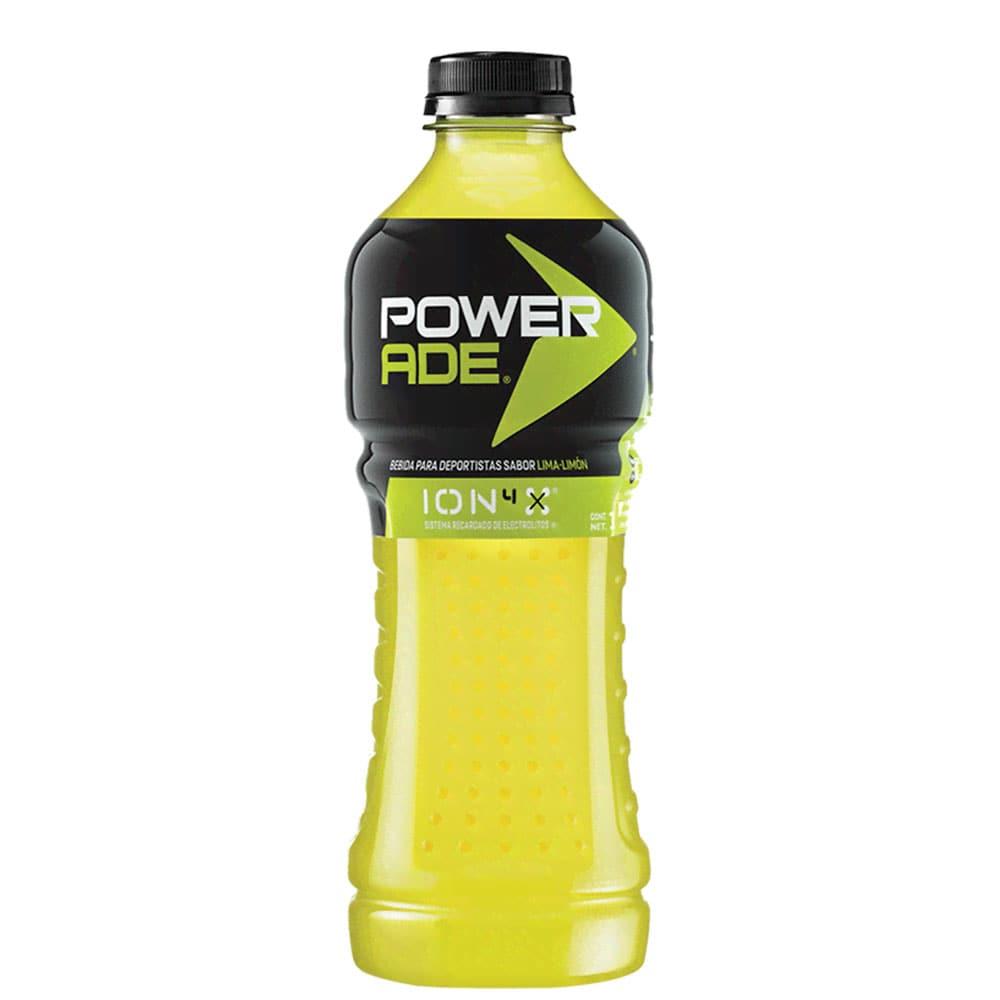
A Powerade Ion 4 Lemon-Lime Flavor in a 1-liter plastic bottle